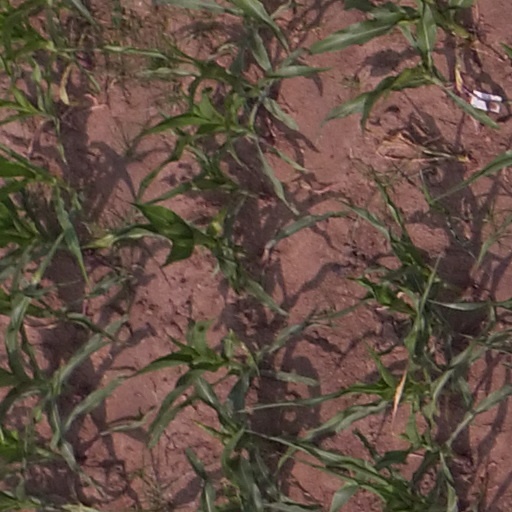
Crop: maize; corn